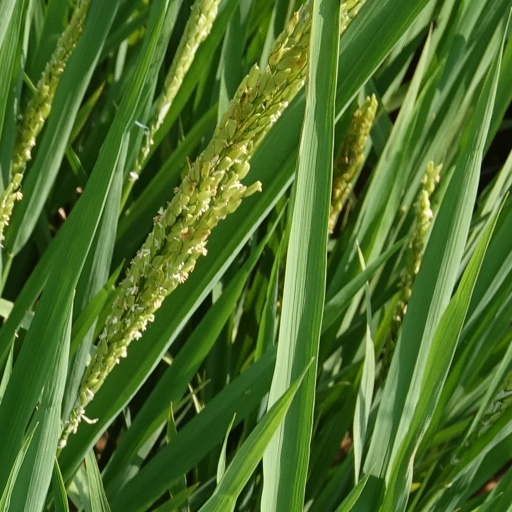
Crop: rice